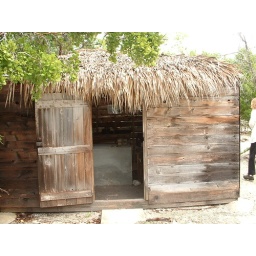
In a separate little building in back of the house